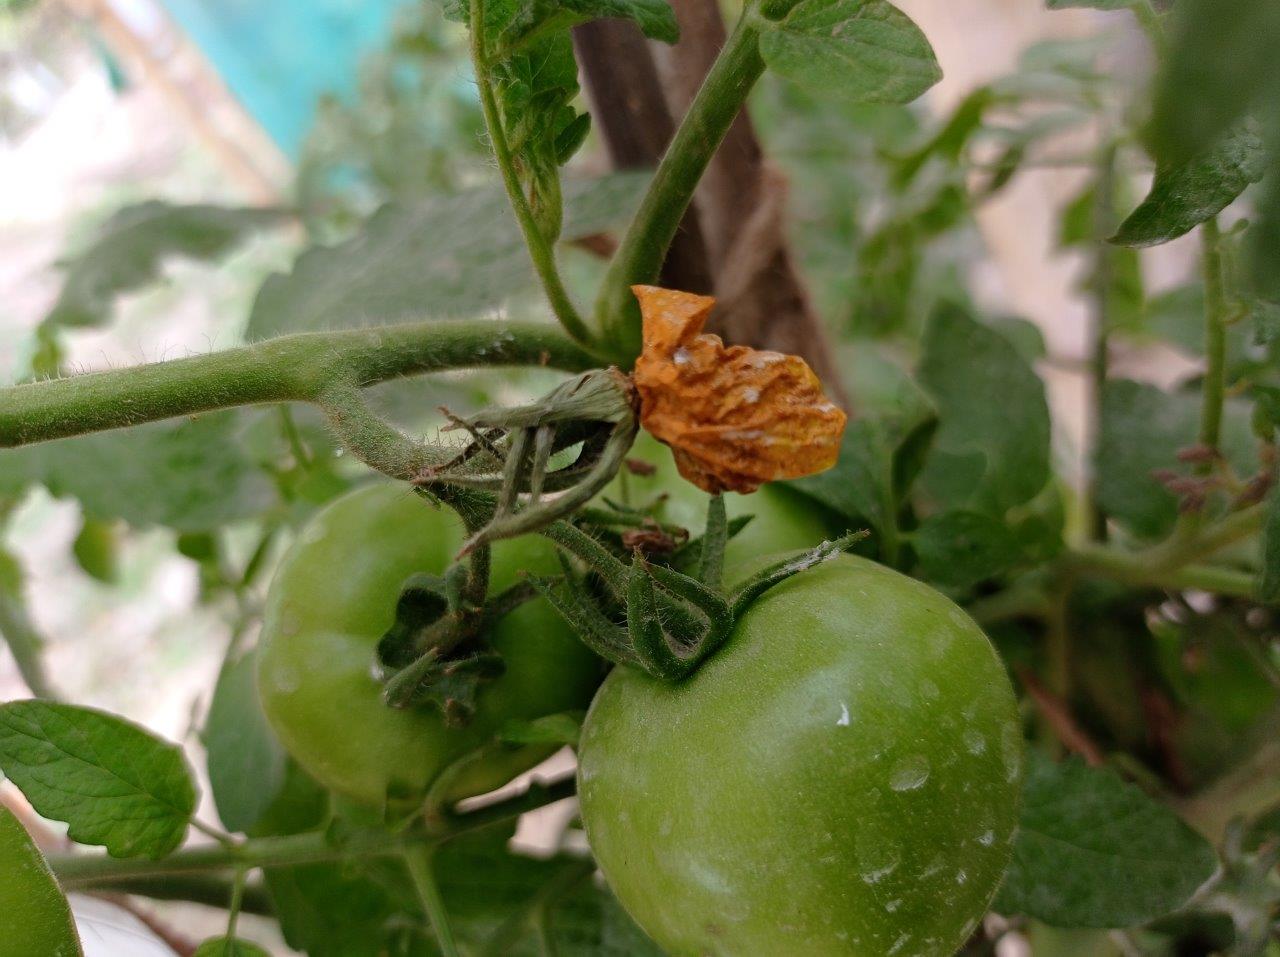
Maturity: Immature